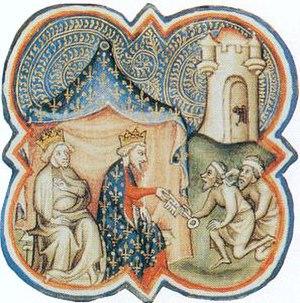
Cette page regroupe les évènements concernant les Croisades qui sont survenus en 1191 :
La troisième croisade, qui débuta en 1189 et s'acheva en 1192, est une série d’expéditions menées par Frédéric Barberousse, empereur germanique, Philippe Auguste, roi de France, et Richard Cœur de Lion, roi d'Angleterre, dans le but de reprendre Jérusalem et la Terre sainte à Saladin.
Le siège de Saint-Jean-d'Acre est une opération militaire de la troisième croisade qui dure de 1189 à 1191. Après la défaite écrasante de Hattin, la prise de Saint-Jean-d'Acre est la première opération de reconquête du royaume de Jérusalem, qui permettra à ce dernier de se maintenir encore un siècle.
Al-Malik al-`Âdil Sayf ad-Dîn Safadin est un sultan ayyoubide de 1200 à 1218. Après avoir vécu dans l'ombre de son frère Saladin, il profite des luttes de pouvoir entre les fils de ce dernier pour se poser en arbitre des querelles de ses neveux, puis finit par les éliminer pour devenir le sultan suprême de l'empire ayyoubide.
Henri de Champagne, comte palatin de Champagne et roi de Jérusalem j.u., est un fils d'Henri Iᵉʳ, comte de Champagne et de Marie de France.
Philippe II dit « Auguste », né le 21 août 1165 à Paris et mort à Mantes le 14 juillet 1223, est le septième roi de la dynastie des Capétiens. Il est le fils héritier de Louis VII et d'Adèle de Champagne.